Baldwin, New York

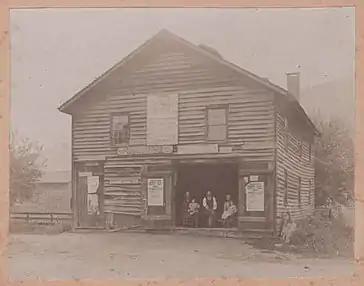
Blacksmith shop in North Chemung, formerly known as Hammond's Corners 1897 - "Courtright Collection"

The town of Baldwin was founded by an act of the state legislature on April 7, 1856, from part of the town of Chemung. The first town meeting was held May 6, 1856, at the house of Daniel R. Harris, innkeeper. William H. Little was elected Town Supervisor, Johnson Little as Town Clerk, Daniel R. Harris as Commissioner of the Highways, and William R. Drake, William and Jeremiah McCumber as Justices of the Peace.